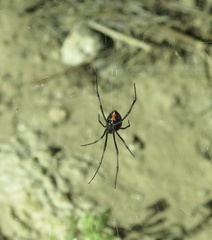
Species: Lactrodectus_hesperus